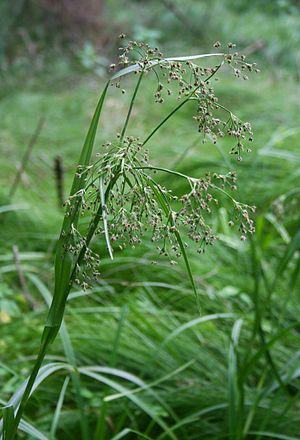
La forêt de Haguenau est une forêt située sur le territoire de la commune de Haguenau ; elle est la plus vaste forêt d'Alsace. Elle est labellisée Forêt d'Exception, label de l'Office national des forêts détenu par une quinzaine de forêts françaises et première forêt indivise à obtenir ce label.